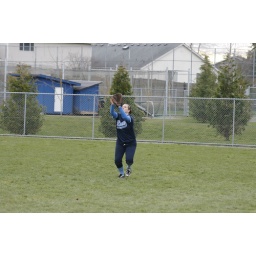
Kaytlin fielding the ball in right field